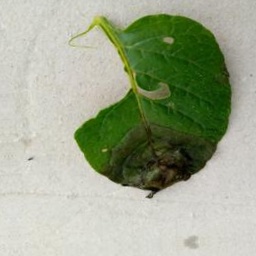
Etiqueta: Late Blight